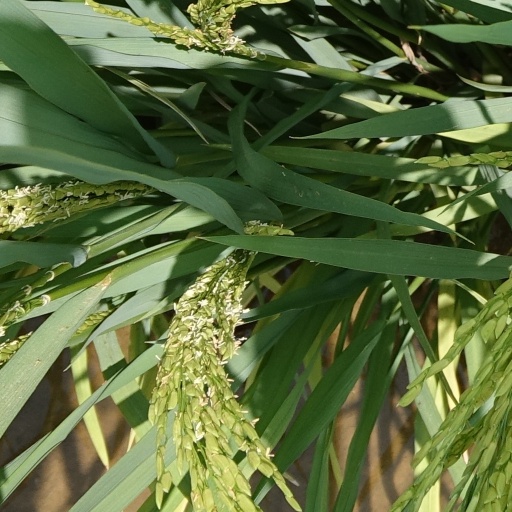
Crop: rice